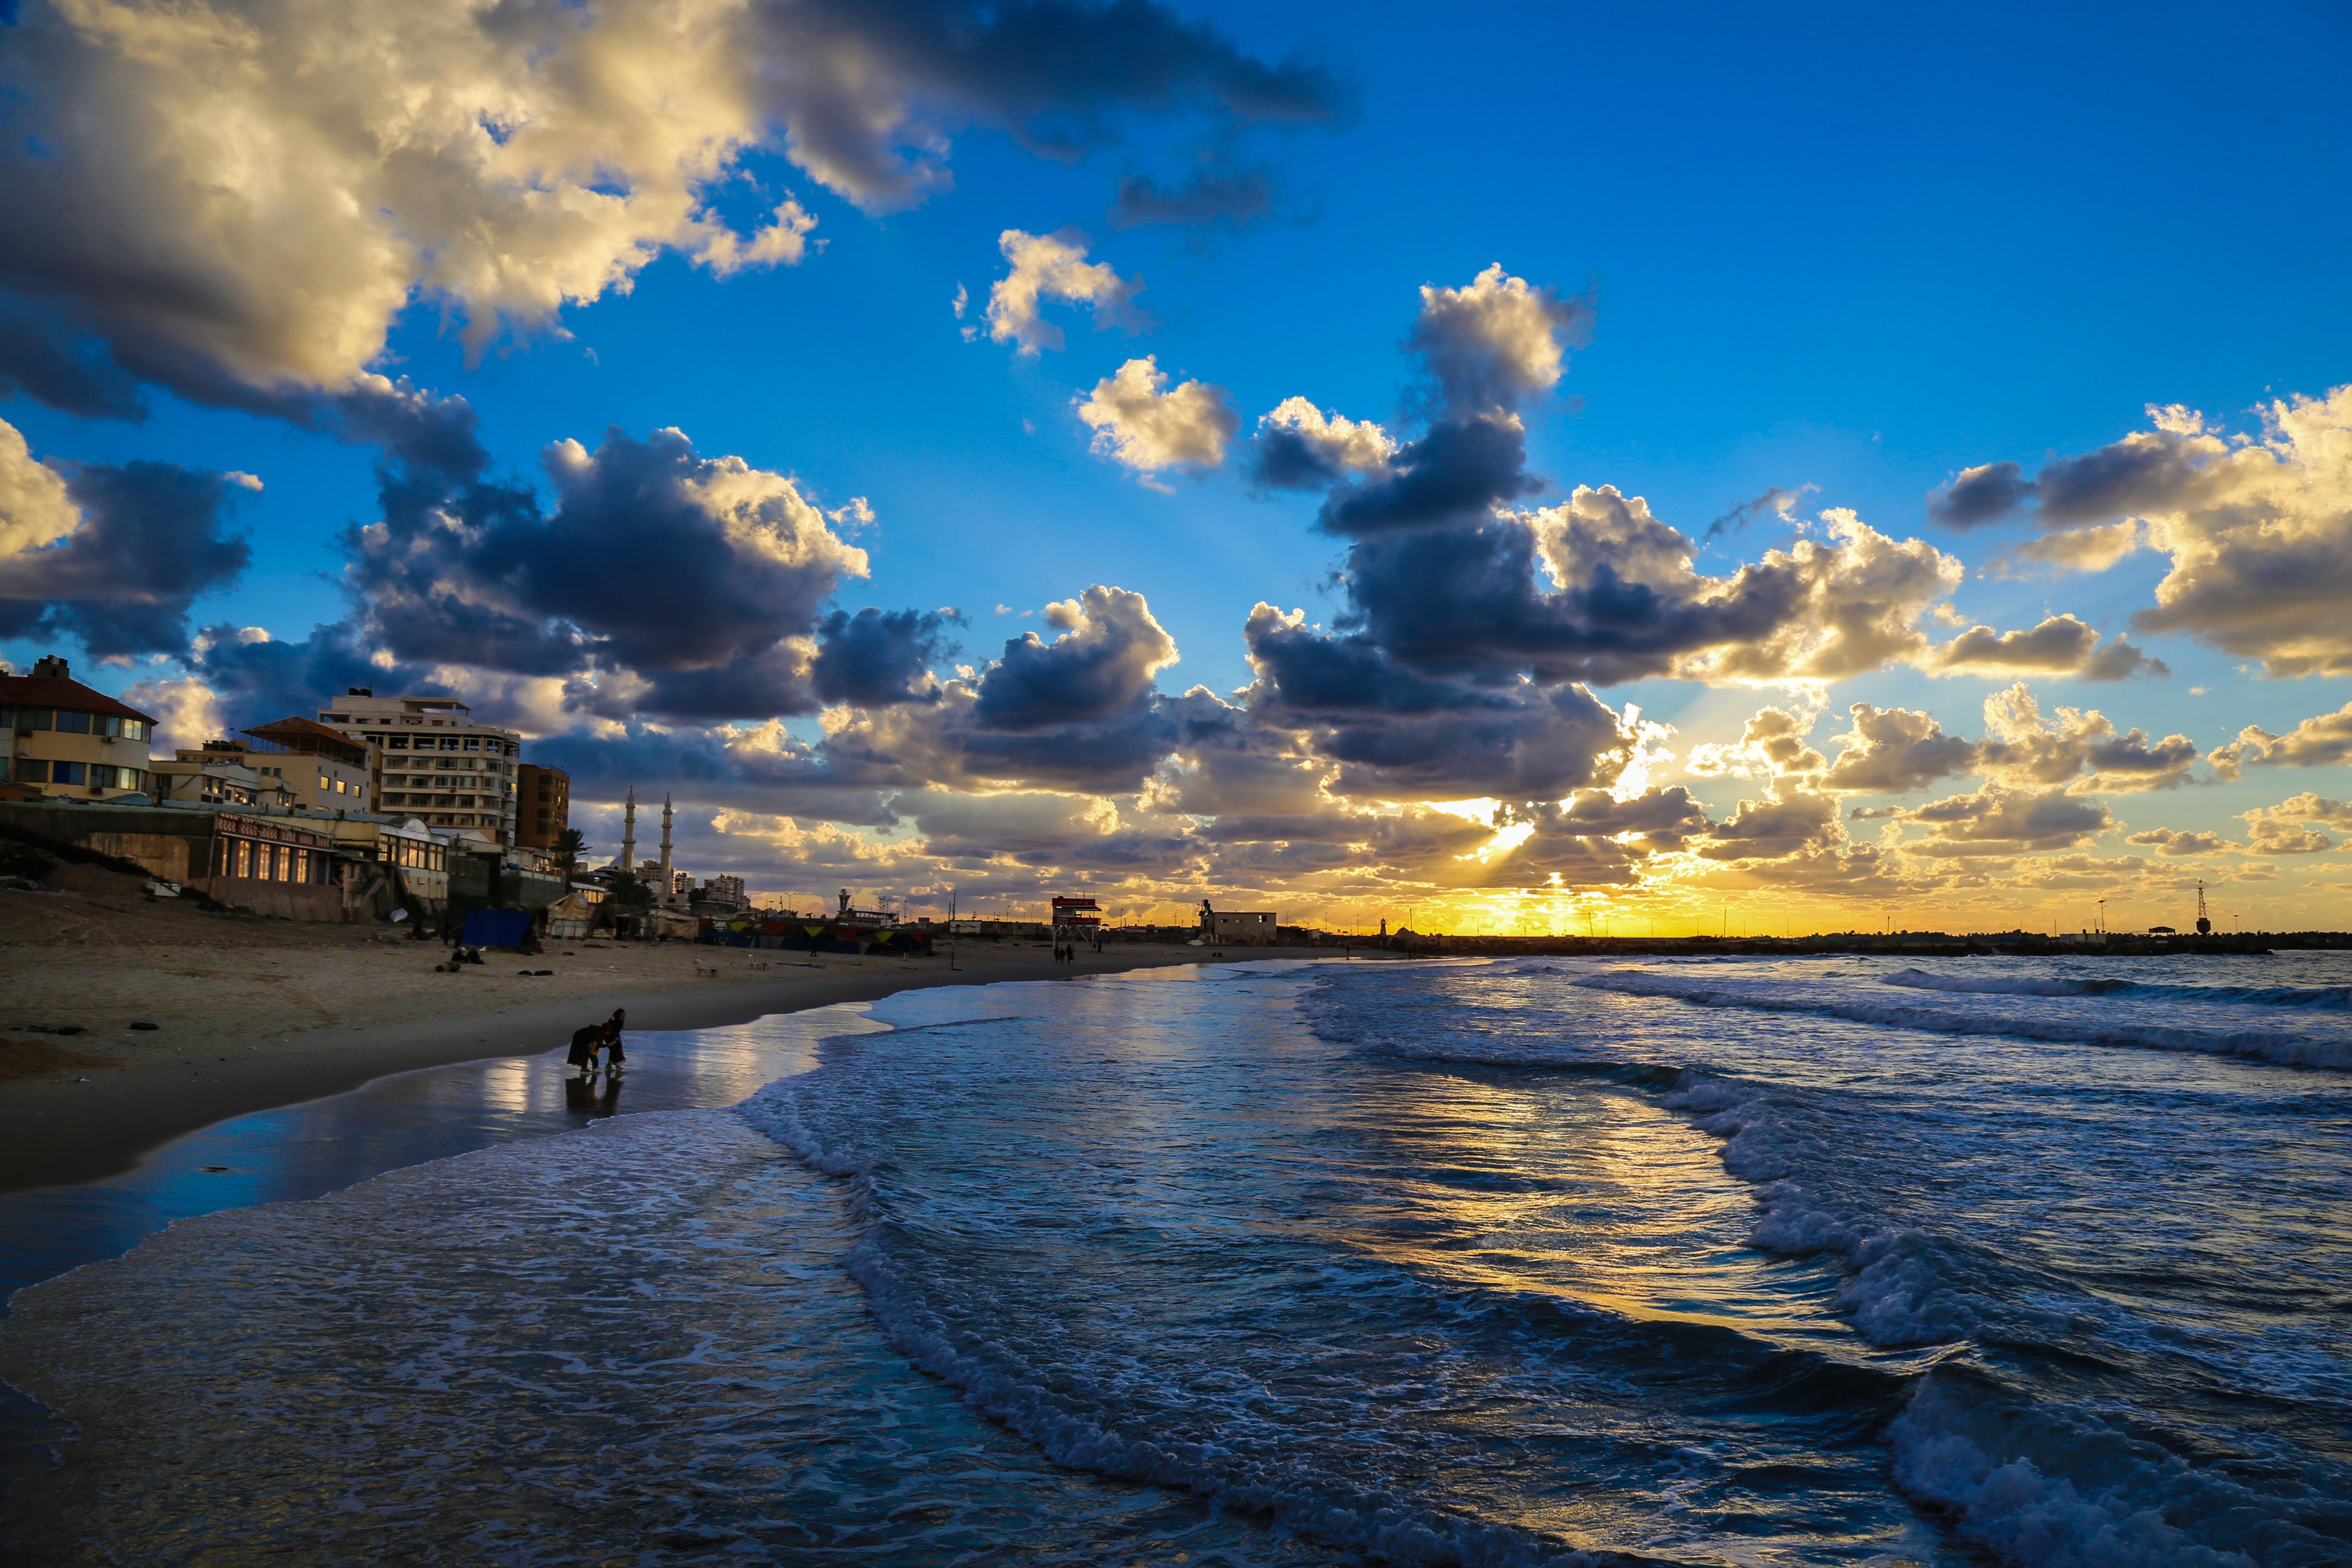
sky, body of water, sea, blue, cloud, nature, water, ocean, coast, horizon, daytime, reflection, shore, beach, sunset, wave, evening, morning, cumulus, vacation, wind wave, sunlight, coastal and oceanic landforms, sunrise, landscape, tropics, calm, rock, caribbean, bay, tourism, photography, dusk, river, meteorological phenomenon, dawn, mountain, tide, city, inlet, world, sand